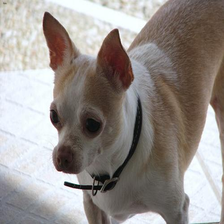
Species: dog
Breed: chihuahua